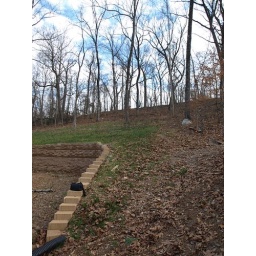
this is the side area beside the retaining wall on right side of house